One American Center

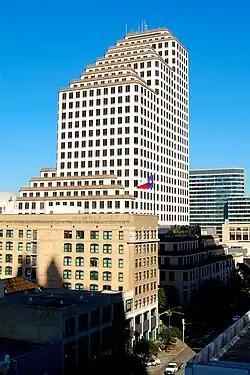
(2007)

600 Congress (formerly known as One American Center) is a high-rise office building located at the northwest corner of West 6th Street and Congress Avenue in the Financial District of Downtown Austin, the state capital of Texas. Standing tall and containing 32 floors, it is currently the 12th tallest building in Austin, tied with the Four Seasons Residences. The construction of One American Center was completed in 1984 and was developed by Rust Properties. It was the tallest building in Austin until the finishing of the Frost Bank Tower in 2003. In 2017, One American Center was rebranded as 600 Congress.